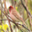
Label: bird